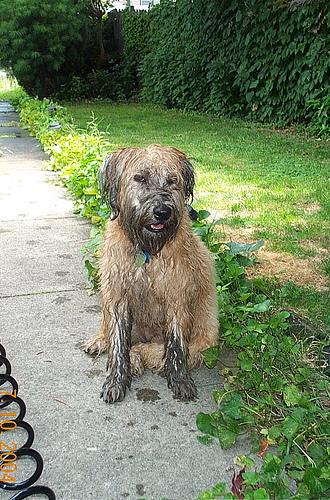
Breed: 235-n000090-soft_coated_wheaten_terrier